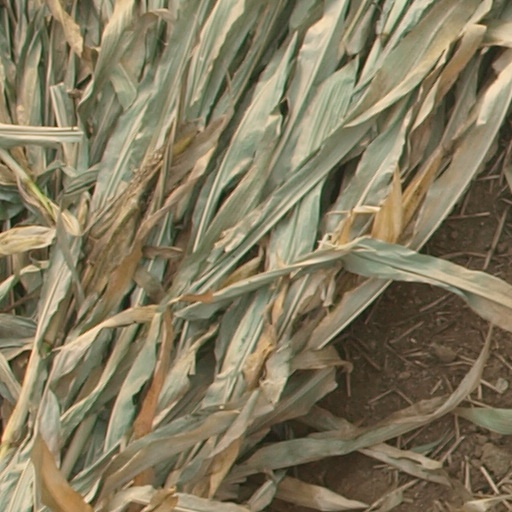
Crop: maize; corn